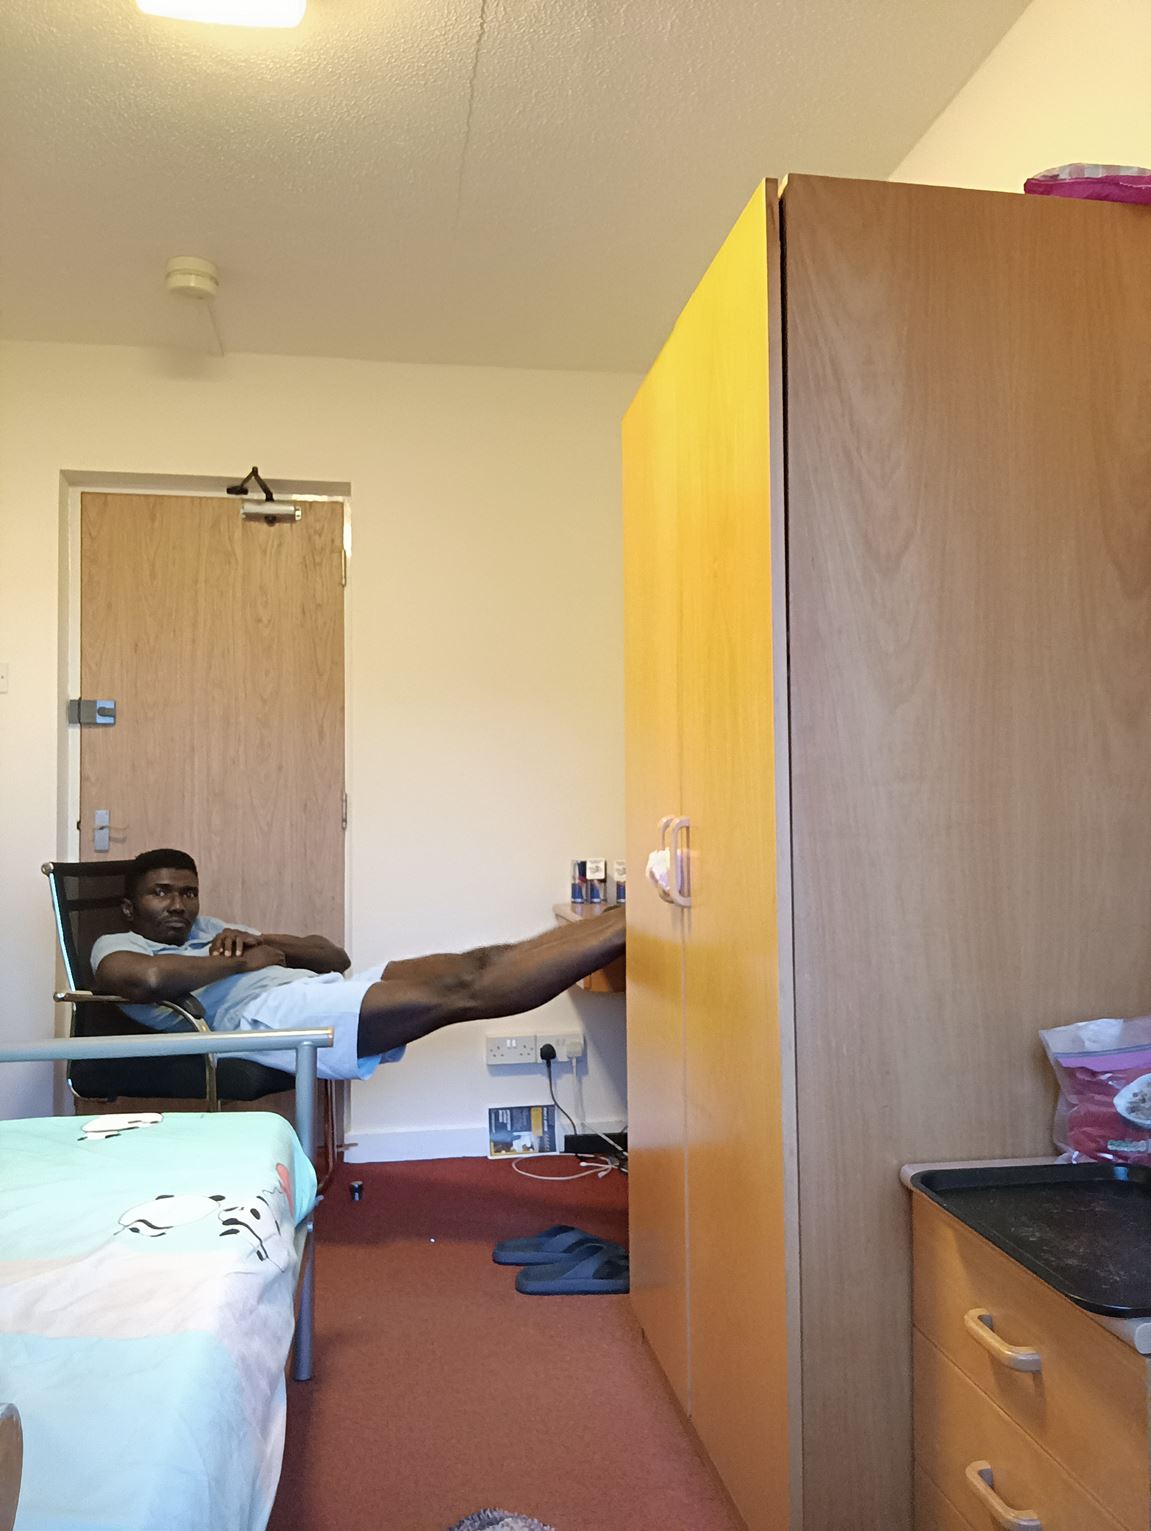
Posture: lie